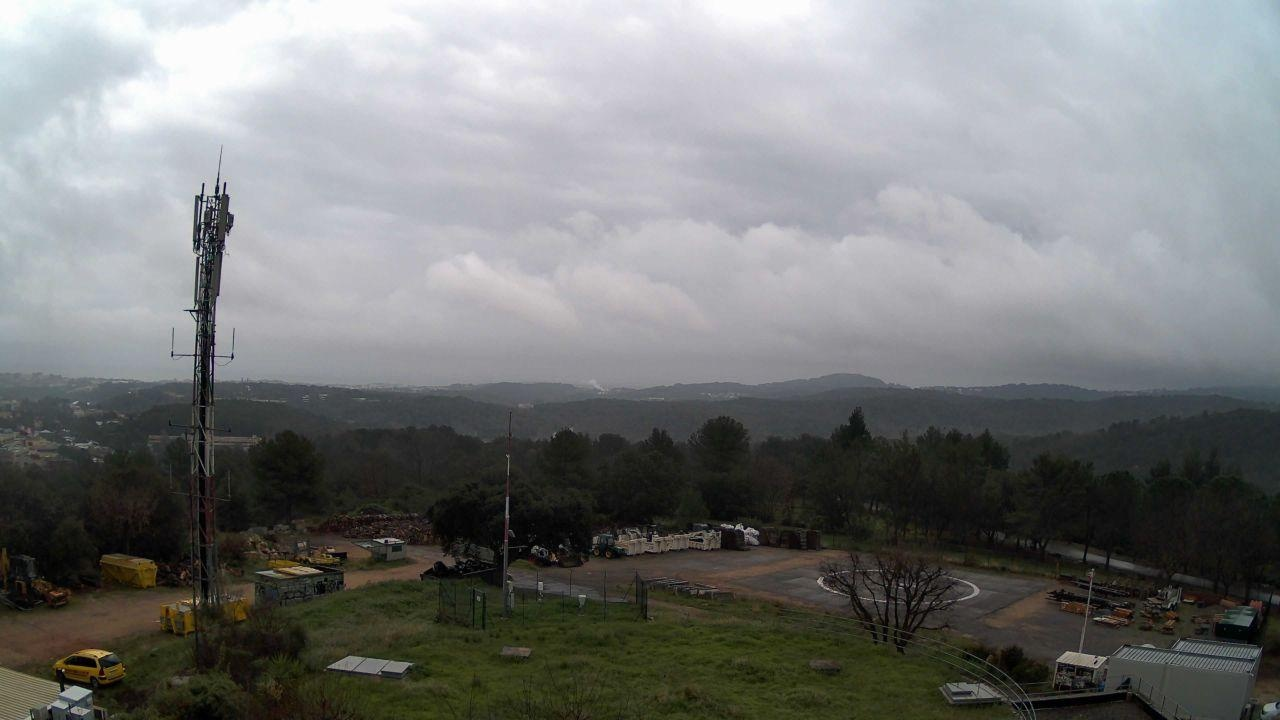
Fire: no
Smoke: no